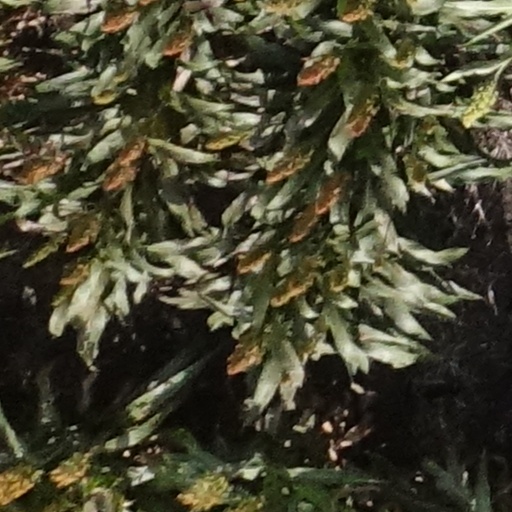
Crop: sorghum